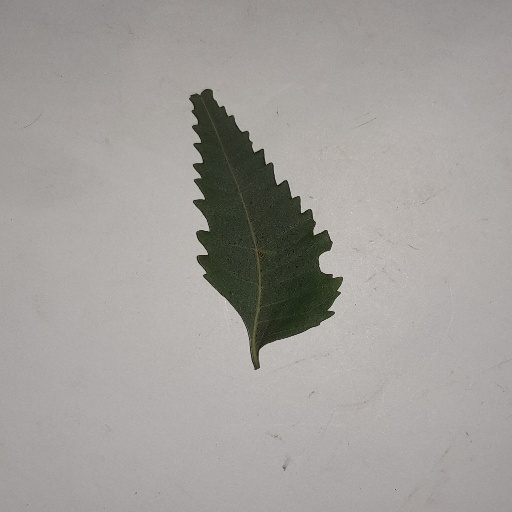
Species: Neem
Leaf condition: Healthy Leaf